Barolo Boys

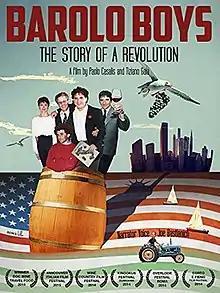
Film poster

Barolo Boys. The Story of a Revolution is a 2014 documentary film about the story of a group of young winemakers (after called the Barolo Boys) who in the 1980s and '90s dramatically changed the world of Barolo wine, in the Langhe, north-western Italy.